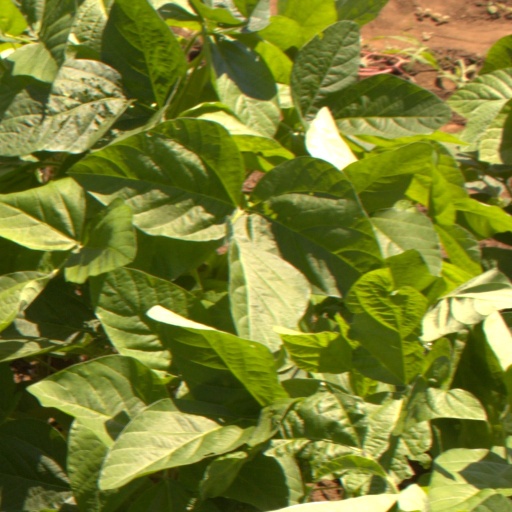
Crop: soybean